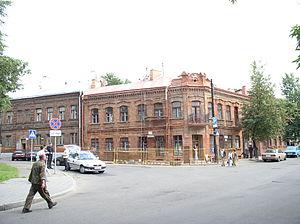
Minsk est la capitale de la république de Biélorussie. Sa population s'élevait à 1 992 685 habitants en 2019, ce qui fait d'elle la dixième localité la plus peuplée d'Europe.